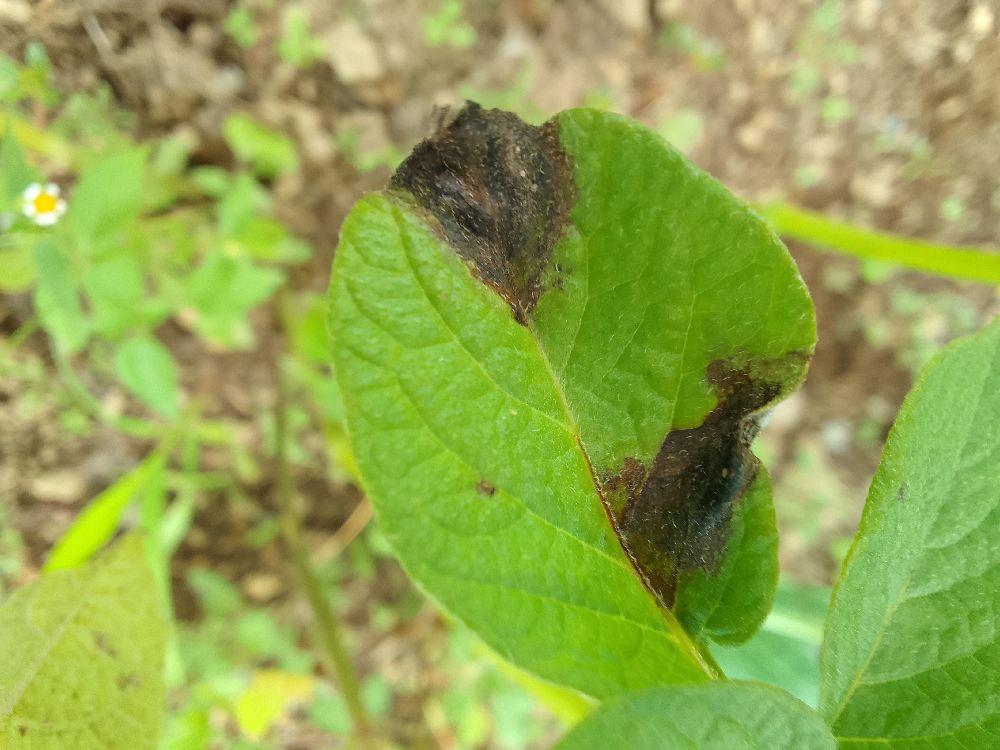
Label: Late blight